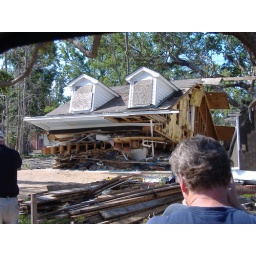
This house was one block off the beach in Biloxi, Mississippi and was destroyed by hurricane Katrina.